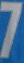
Number: 7